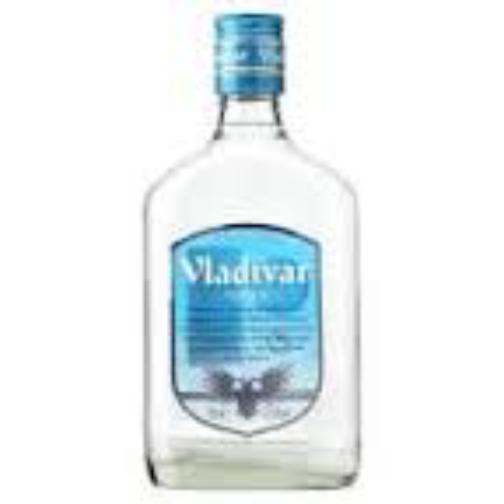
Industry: Food